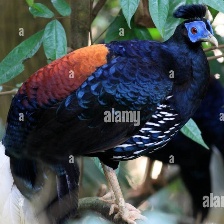
Species: CRESTED FIREBACK
Scientific name: LOPHURA IGNITA